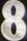
Number: 8